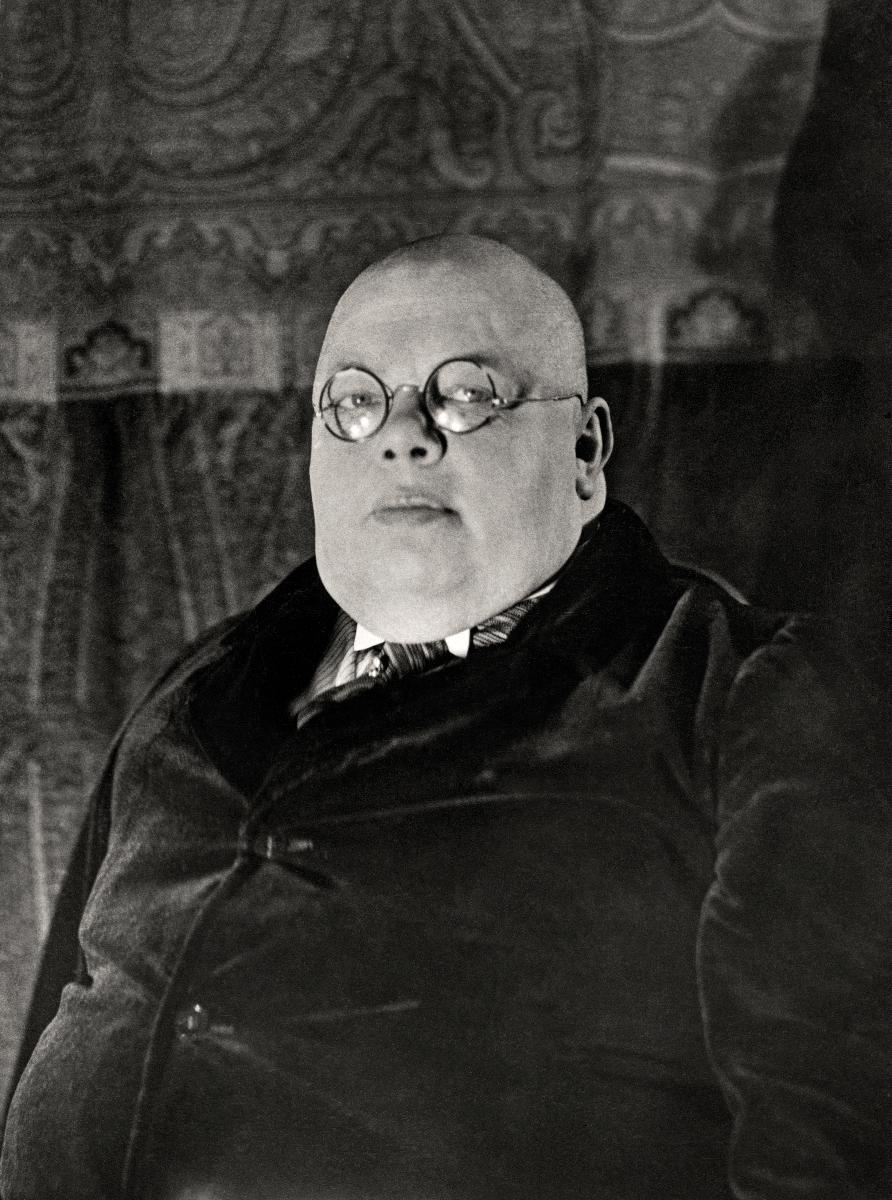
Koristetaiteilija Eric O. W. Ehrström; Decorative artist Eric O. W. Ehrström
sisällön kuvaus: Koristetaiteilija Eric O. W. Ehrström, Helsinki 1931. content description: Finnish decorative artist Eric O. W. Ehrström, Helsinki 1931.
Kuvaaja: Amatör Oy, kuvaaja
Vuosi: 1931
Paikka: Suomi; Suomi, Uusimaa, Helsinki
Aiheet: Ehrström, Eric O. W.; taideteollisuus; koristetaide; muotoilijat; taiteilijat; henkilöt; industrial art; decorative art; designers (artists); artists; persons; industrial arts; decorative arts; Finnish artists; design; konstindustri; dekorativ konst; formgivare; konstnärer; personer (individer)